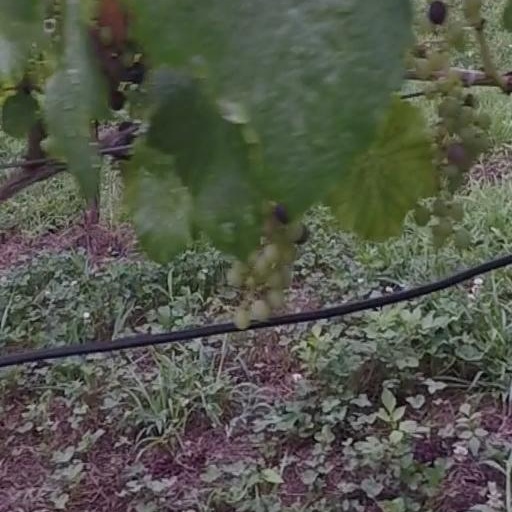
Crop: grape